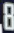
Number: 8